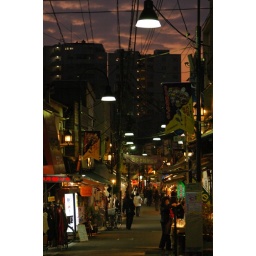
apartment buildings towering over nippori main street provide a contrast between yesterday and today